Oriole Park

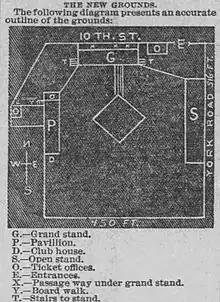
Diagram of the 1889 ballpark

The Orioles moved four blocks north and opened new Oriole Park, retroactively called Oriole Park II. The ballpark sat on a roughly rectangular block bounded by 10th Street (later renamed 29th Street) on the north and York Road (later Greenmount Avenue) on the east, 9th Street (later renamed 28th Street) was to the south, and Barclay Street on the west. The field in the then-suburban village of Waverly, a community then just outside the northeast city limits of Baltimore at North Avenue (then Boundary Avenue), from 1816, served as the home of the American Association Orioles entry from 1889 through the first month of the spring season in 1891.